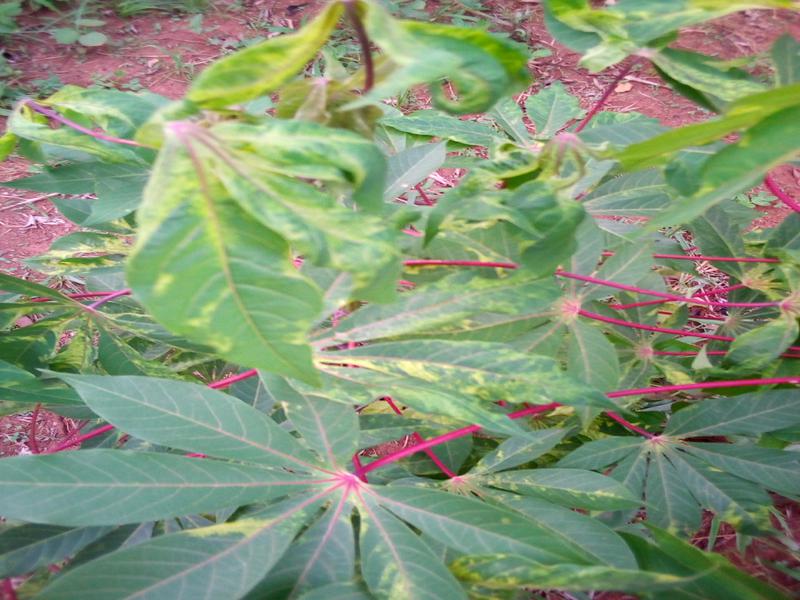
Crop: cassava
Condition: mosaic_disease